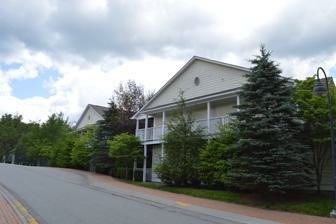
Building: Banner Elk Hotel
Country: United States of America
Year built: 1856
United States historic place Banner Elk Hotel U.S. National Register of Historic Places Apartments on the site of the former hotel Show map of North Carolina Show map of the United States Location 309 Banner St., Banner Elk, North Carolina Coordinates 36°9′38″N 81°52′19″W / 36.16056°N 81.87194°W / 36.16056; -81.87194 Area 2.7 acres (1.1 ha) Built c. 1856 ( 1856 ) , c. 1877-1891, c. 1891-1898 NRHP reference No. 00001182 Added to NRHP October 6, 2000 Banner Elk Hotel is a historic hotel building located at Banner Elk , Avery County, North Carolina . The original section of the hotel dates to about 1856, with expansions made between 1877 and 1891. Two-story rear wings and smaller additions were made between 1891 and 1898.  It was originally built as a dwelling house, later expanded and converted for use as a hotel.  It is a rambling, frame, U-shaped two-story building covered with weatherboard siding. It was listed on the National Register of Historic Places in 2000. The hotel building has since been demolished. References